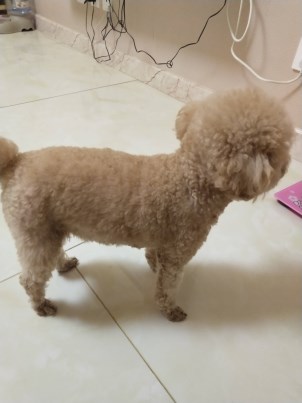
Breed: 7449-n000128-teddy